Brian Conklin

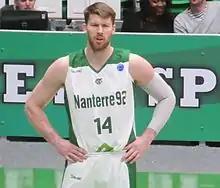
Conklin in January 2017

Brian Christopher Conklin (born September 5, 1989) is an American professional basketball player who last played for the Ibaraki Robots of the Japanese B.League. He played college basketball for Saint Louis University and has since played in New Zealand, Australia, Puerto Rico, Dominican Republic, France, Turkey, Portugal, and Mexico.